Kunduz Province

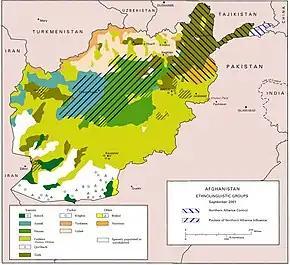
Ethnolinguistic groups of Afghanistan

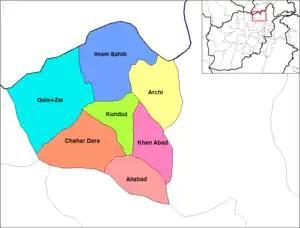
Districts of Kunduz

Although a reliable census has not been carried out, as of 2020 the population of Kunduz province is estimated to be around 1,136,677 people. The province is mostly rural and very ethnically diverse of Afghanistan's provinces. According to the Naval Postgraduate School, the ethnic groups of the province are as follows: Pashtuns 33%, Uzbeks 27%, Tajiks 22%, Turkmens 11%, Hazaras 6%, and Pashais 1%.